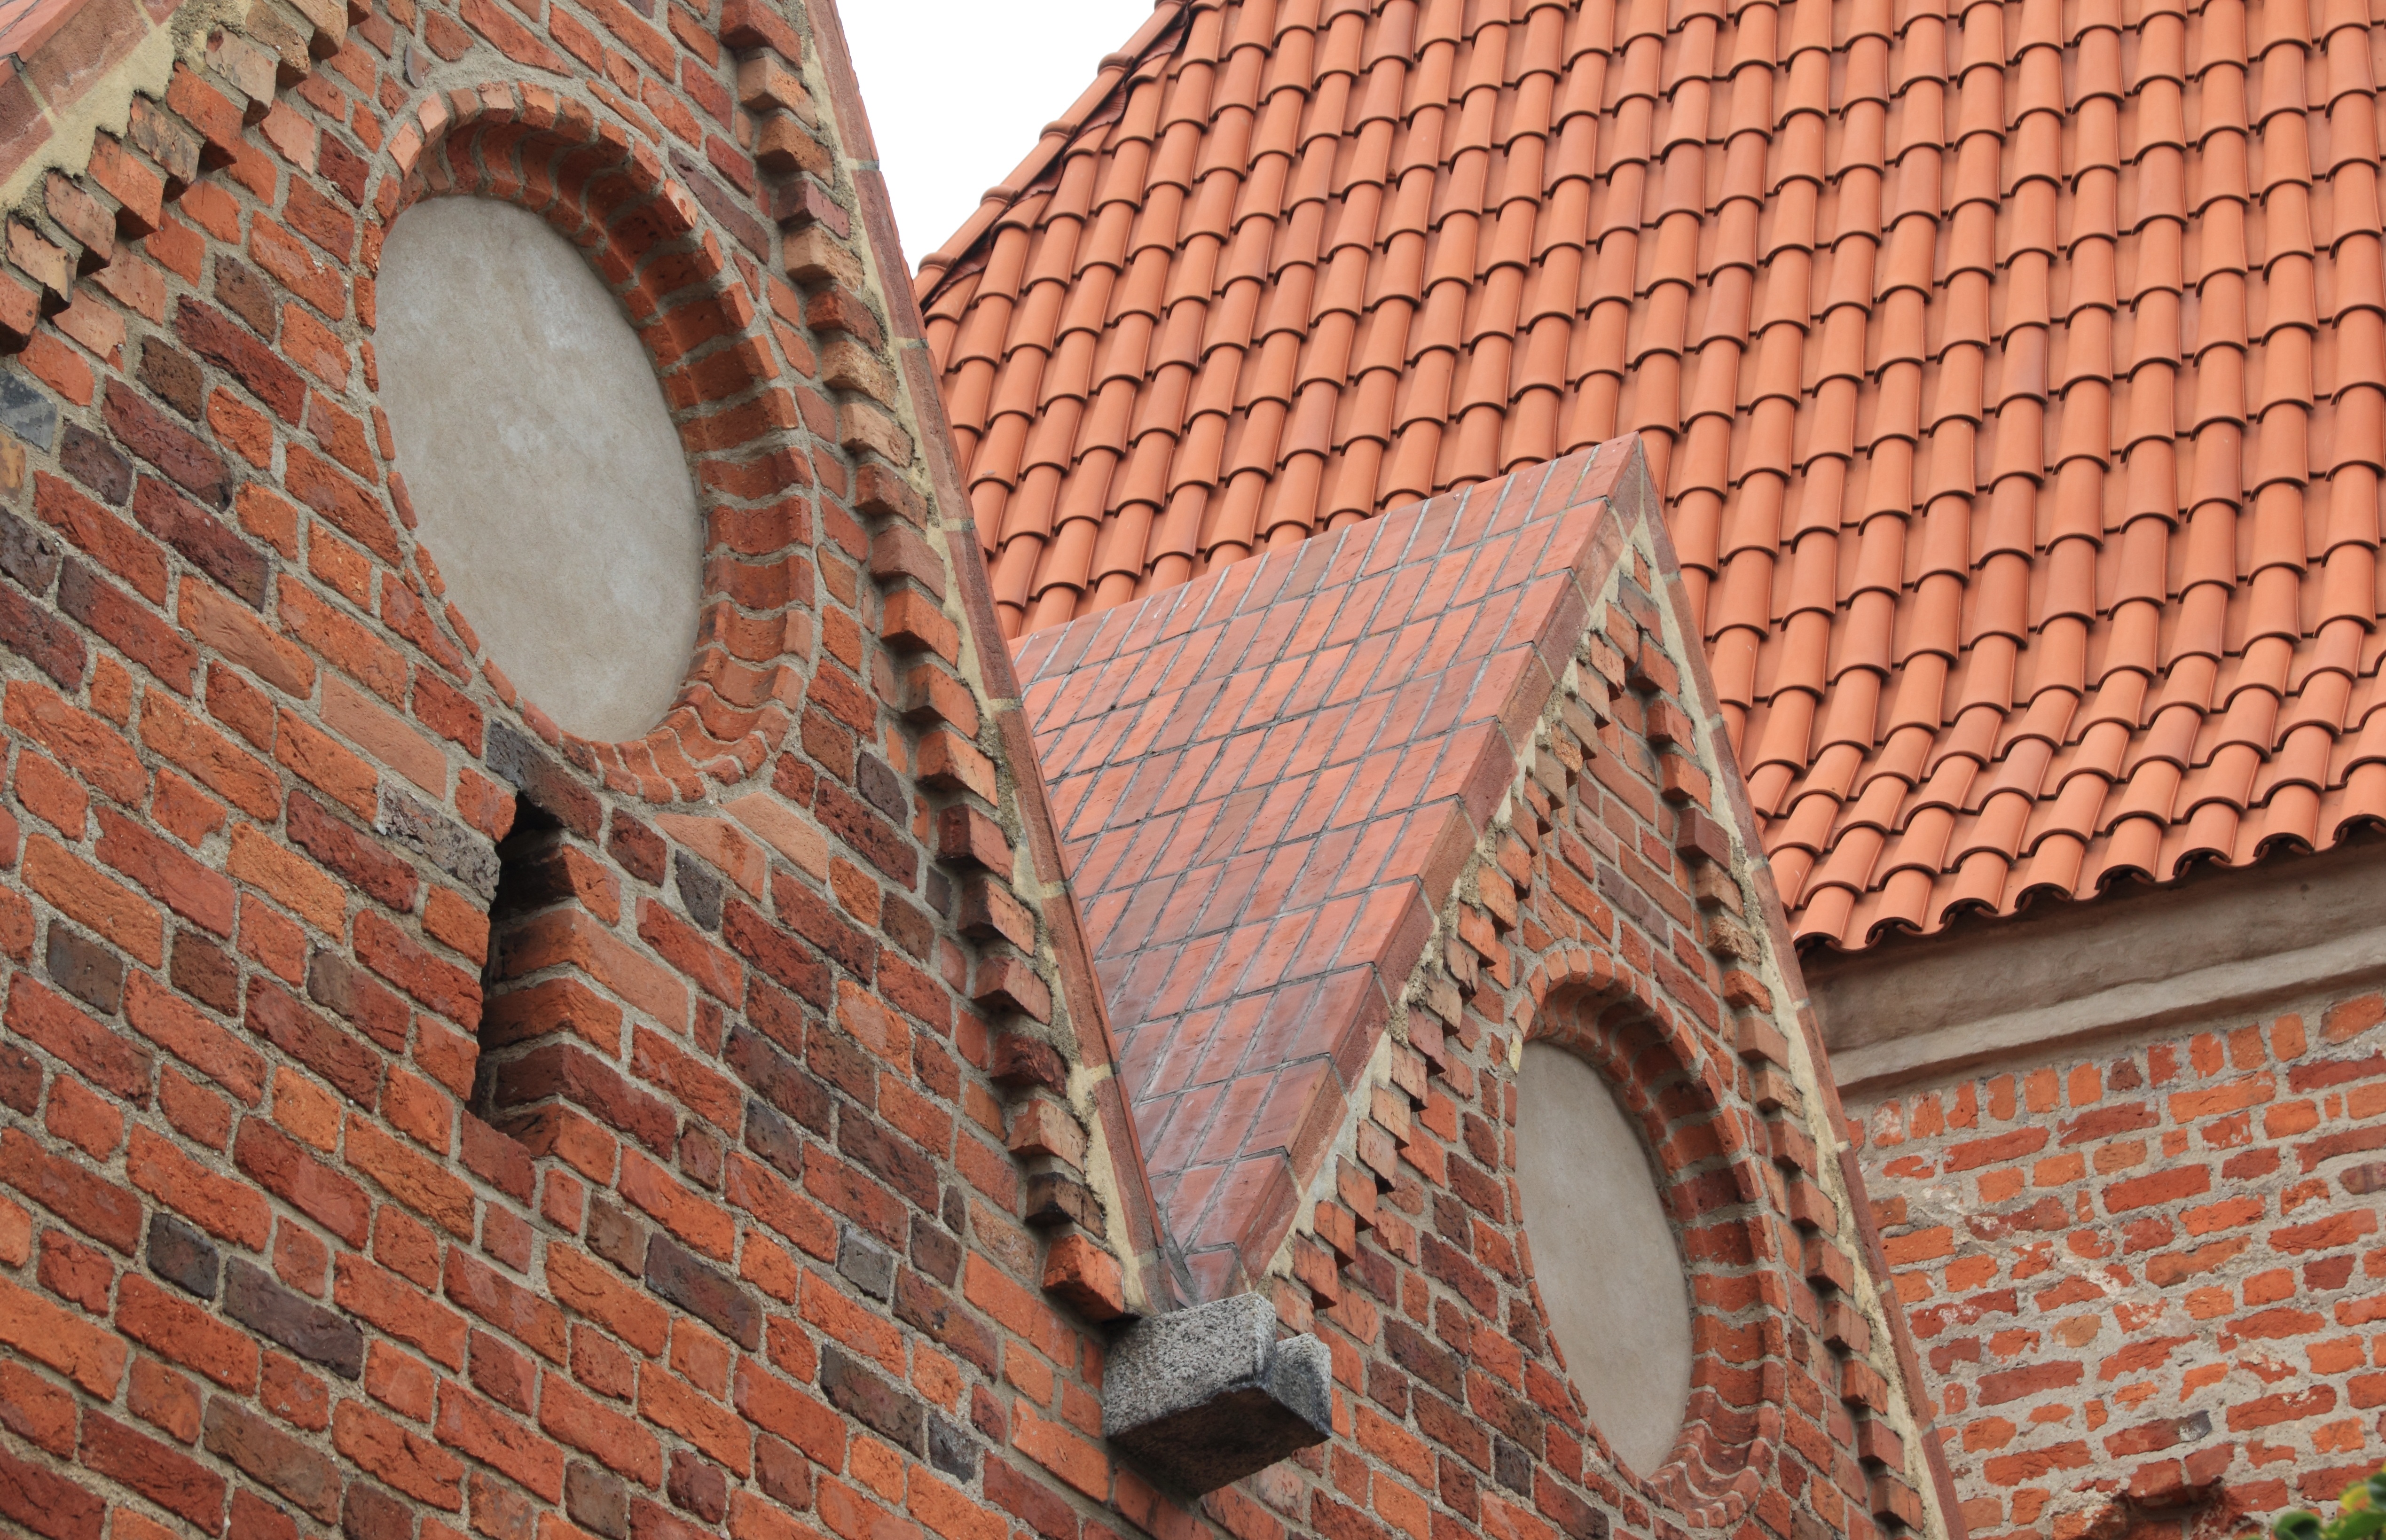
architecture, wood, roof, wall, facade, brick, material, poland, brickwork, torun, outdoor structure